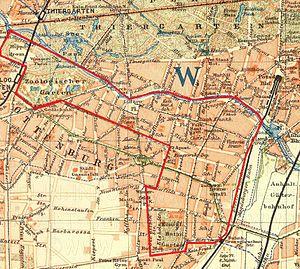
Plan du quartier ""Schöneberger"" datant de 1897
Schöneberg est un toponyme allemand désignant :
Le Schöneberger Vorstadt est un quartier historique de Berlin.